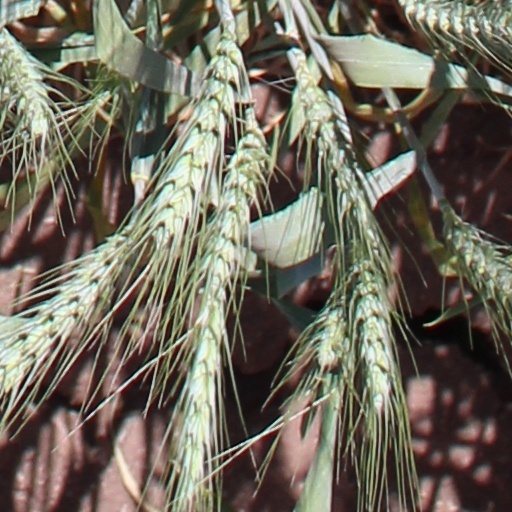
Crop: wheat